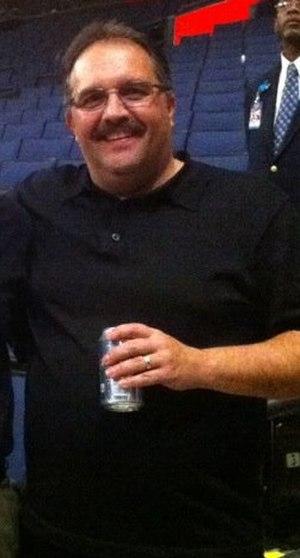
Stan Van Gundy, né le 26 août 1959 à Indio, Californie, est un entraîneur de basket-ball américain.
Le tableau suivant est un récapitulatif des différents entraîneurs des Pistons de Détroit, au fil des saisons.